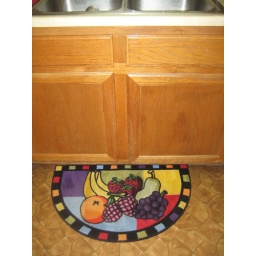
rug in front of kitchen sink